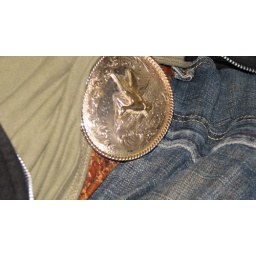
As it turns out, our costumes were in vain, but Beck's spirit animal was flying proud.